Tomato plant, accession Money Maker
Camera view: tilt-top (135 deg); turntable rotation: 60 degrees
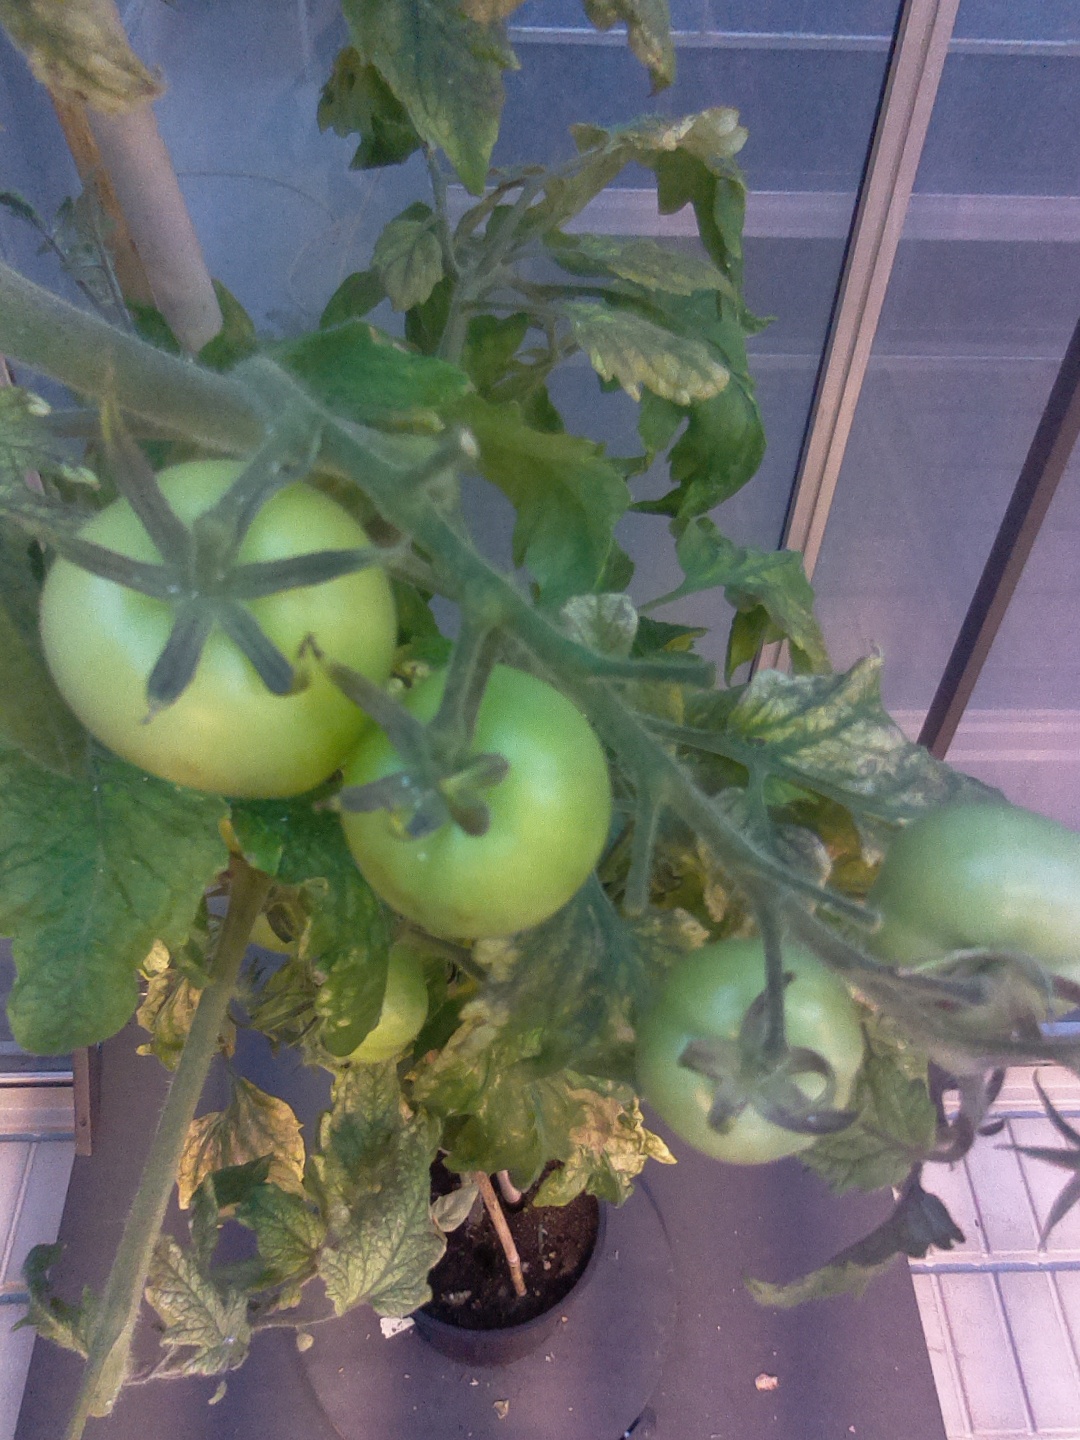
BBCH growth stage 79: 90% -100% of final fruit size